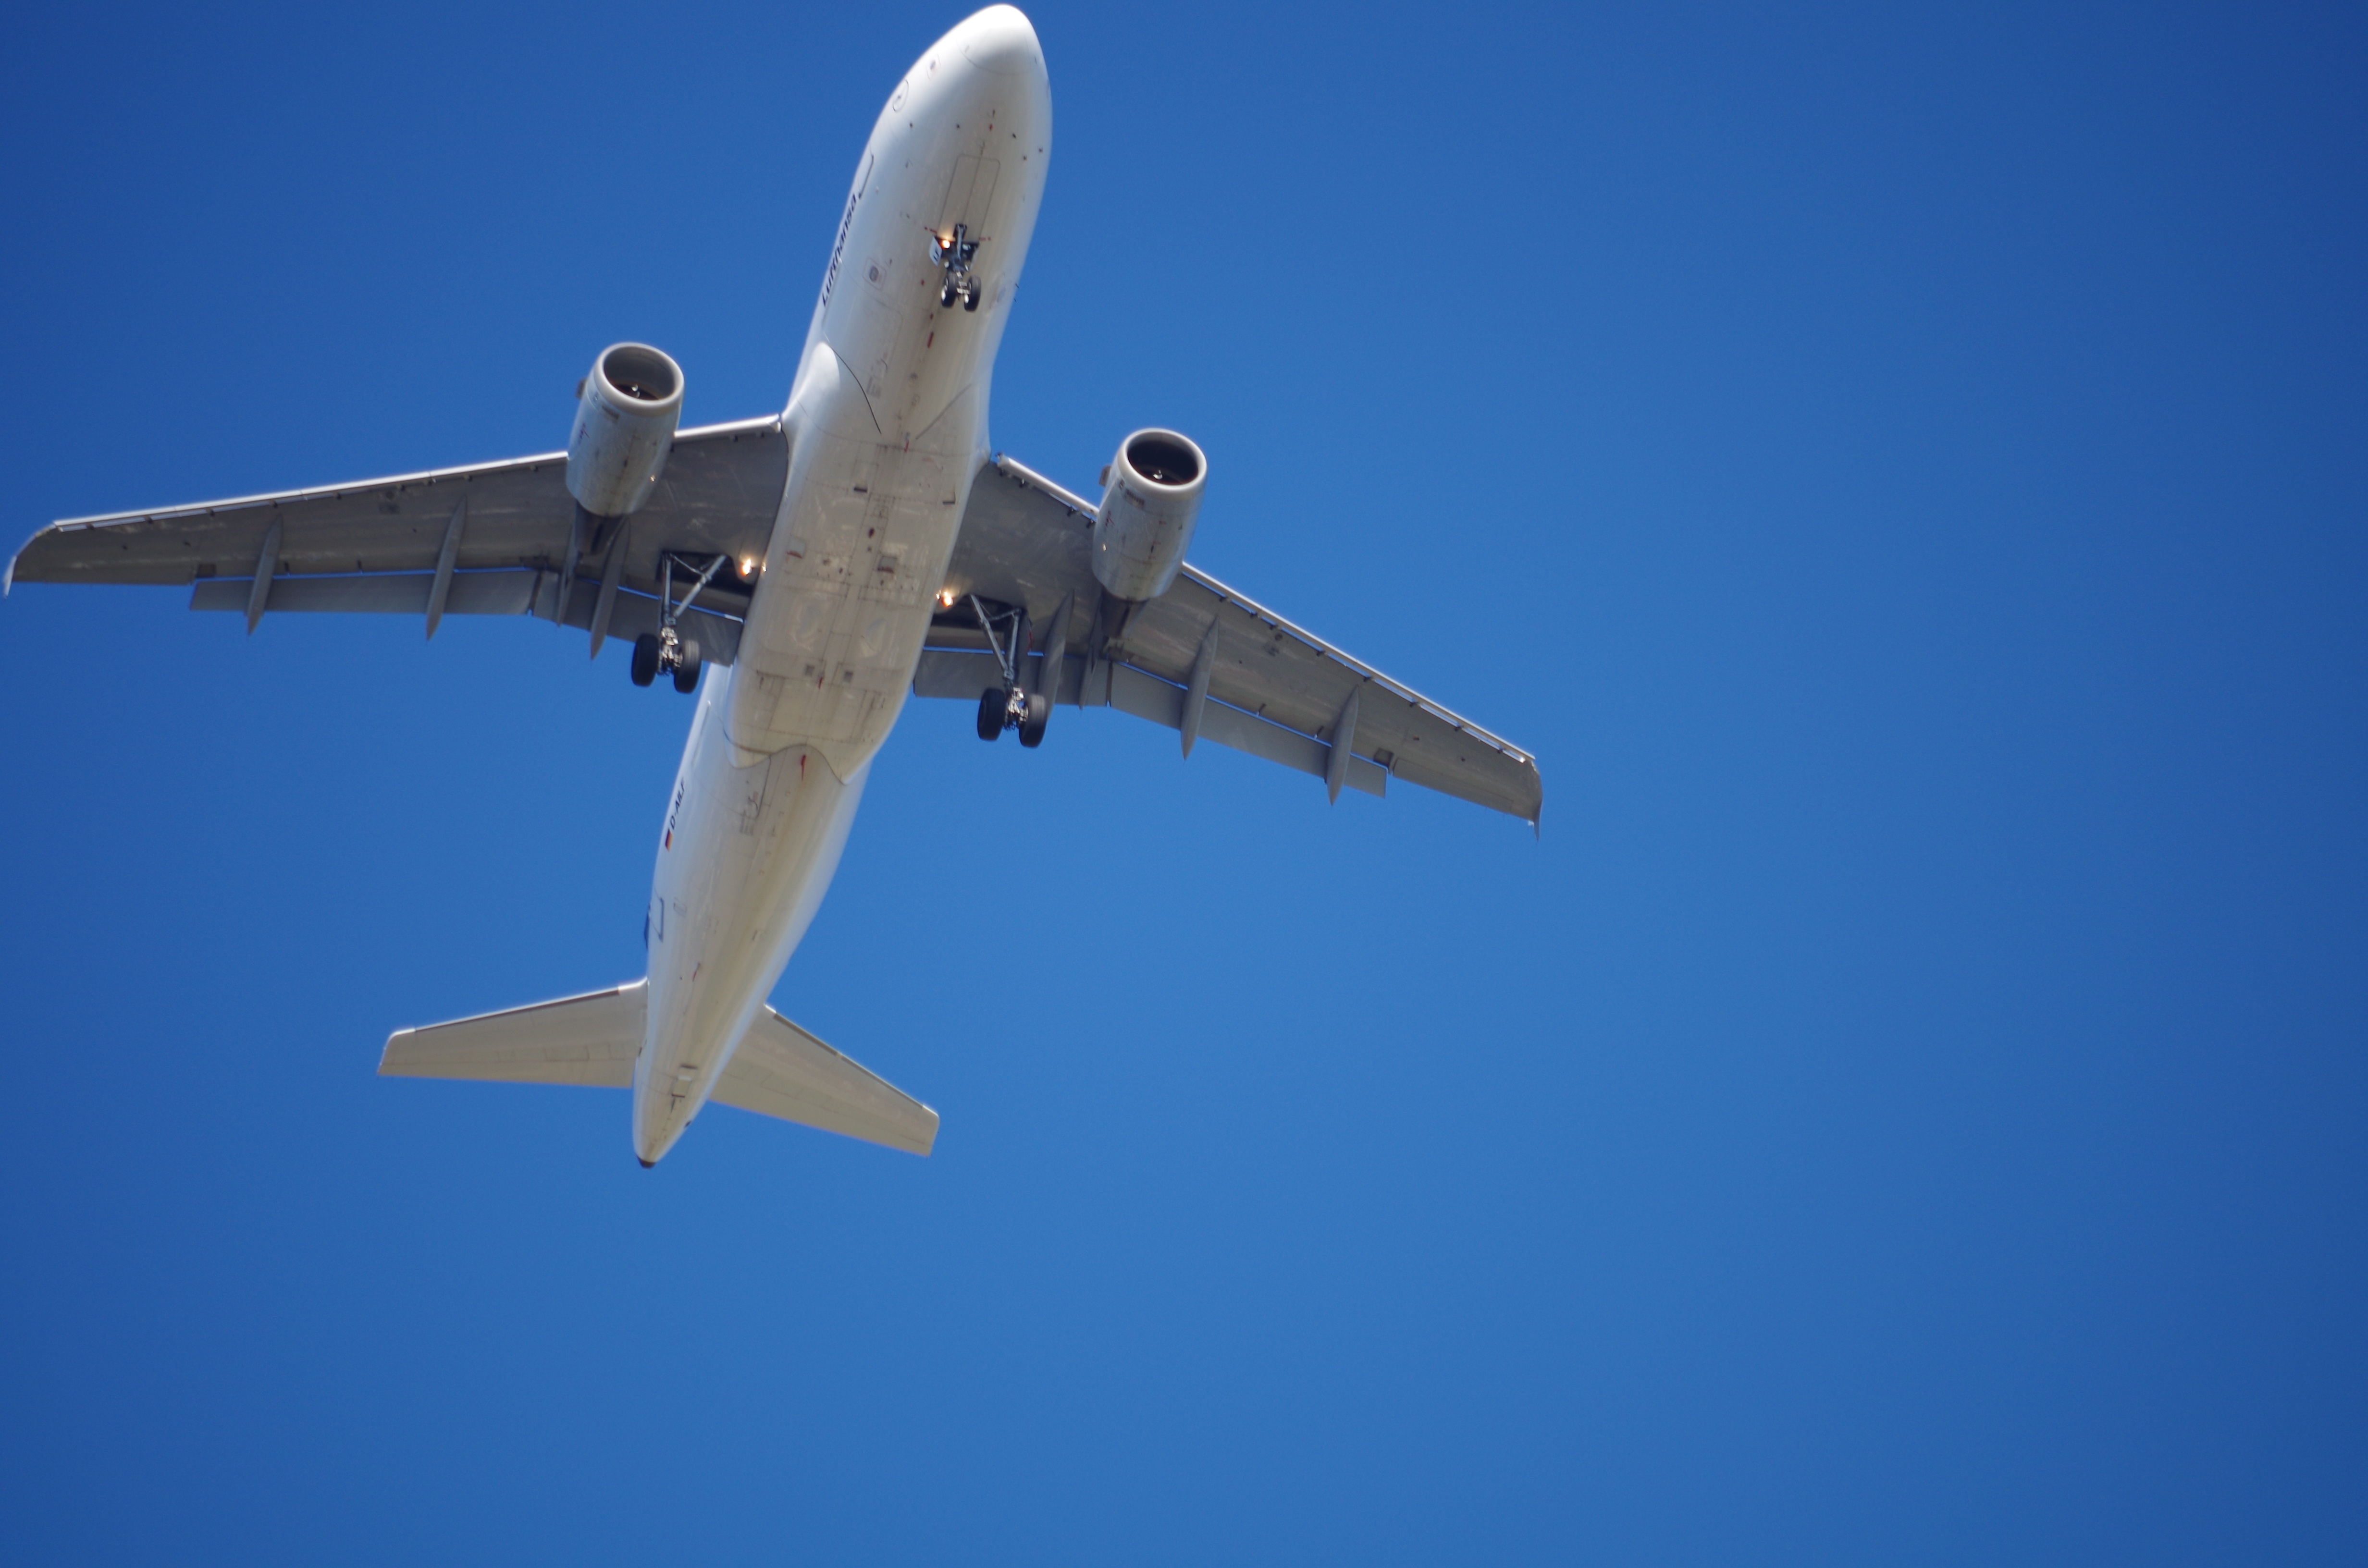
wing, sky, land, fly, travel, airplane, aircraft, vehicle, airline, aviation, flight, holiday, machine, tourism, airliner, airbus, landing, takeoff, air traffic, passenger aircraft, airline travel, go away, air force, aircraft noise, chassis, jet aircraft, boeing 777, air travel, atmosphere of earth, wide body aircraft, aerospace engineering, aircraft engine